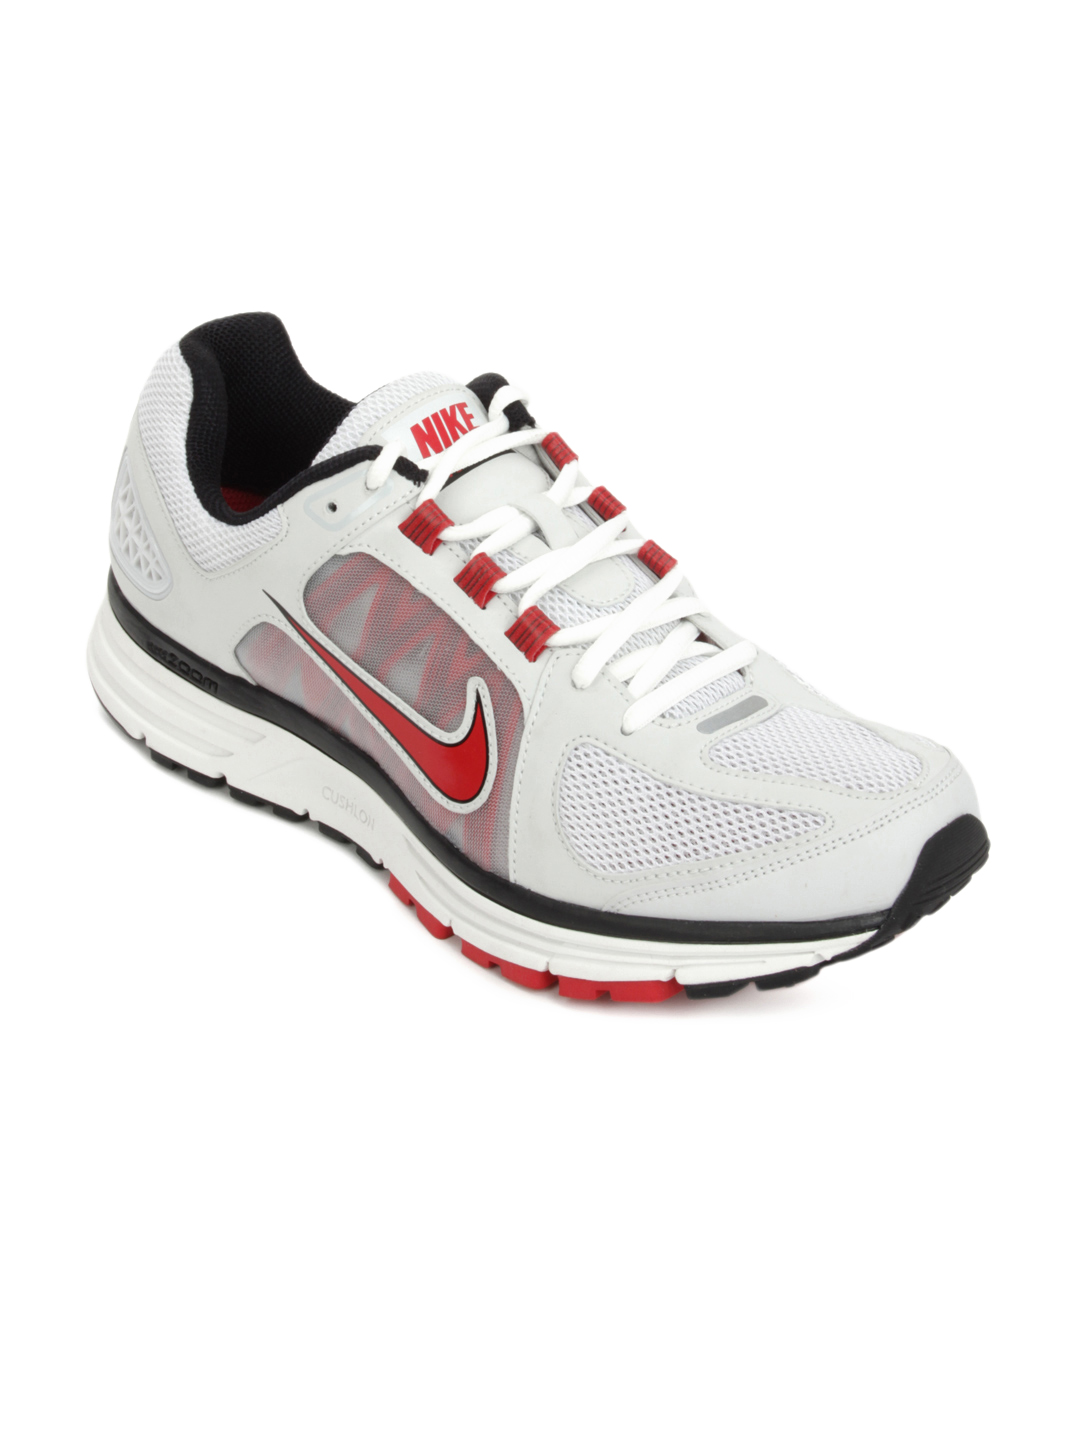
Nike Men White Zoom Vomero Sports Shoes
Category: Footwear / Shoes / Sports Shoes
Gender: Men
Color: White
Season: Summer 2012
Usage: Sports